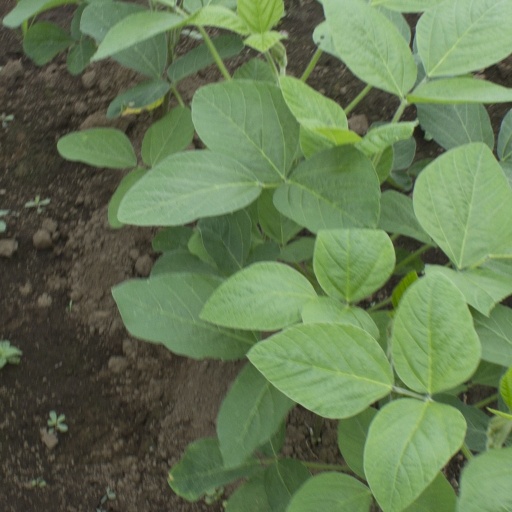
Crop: soybean